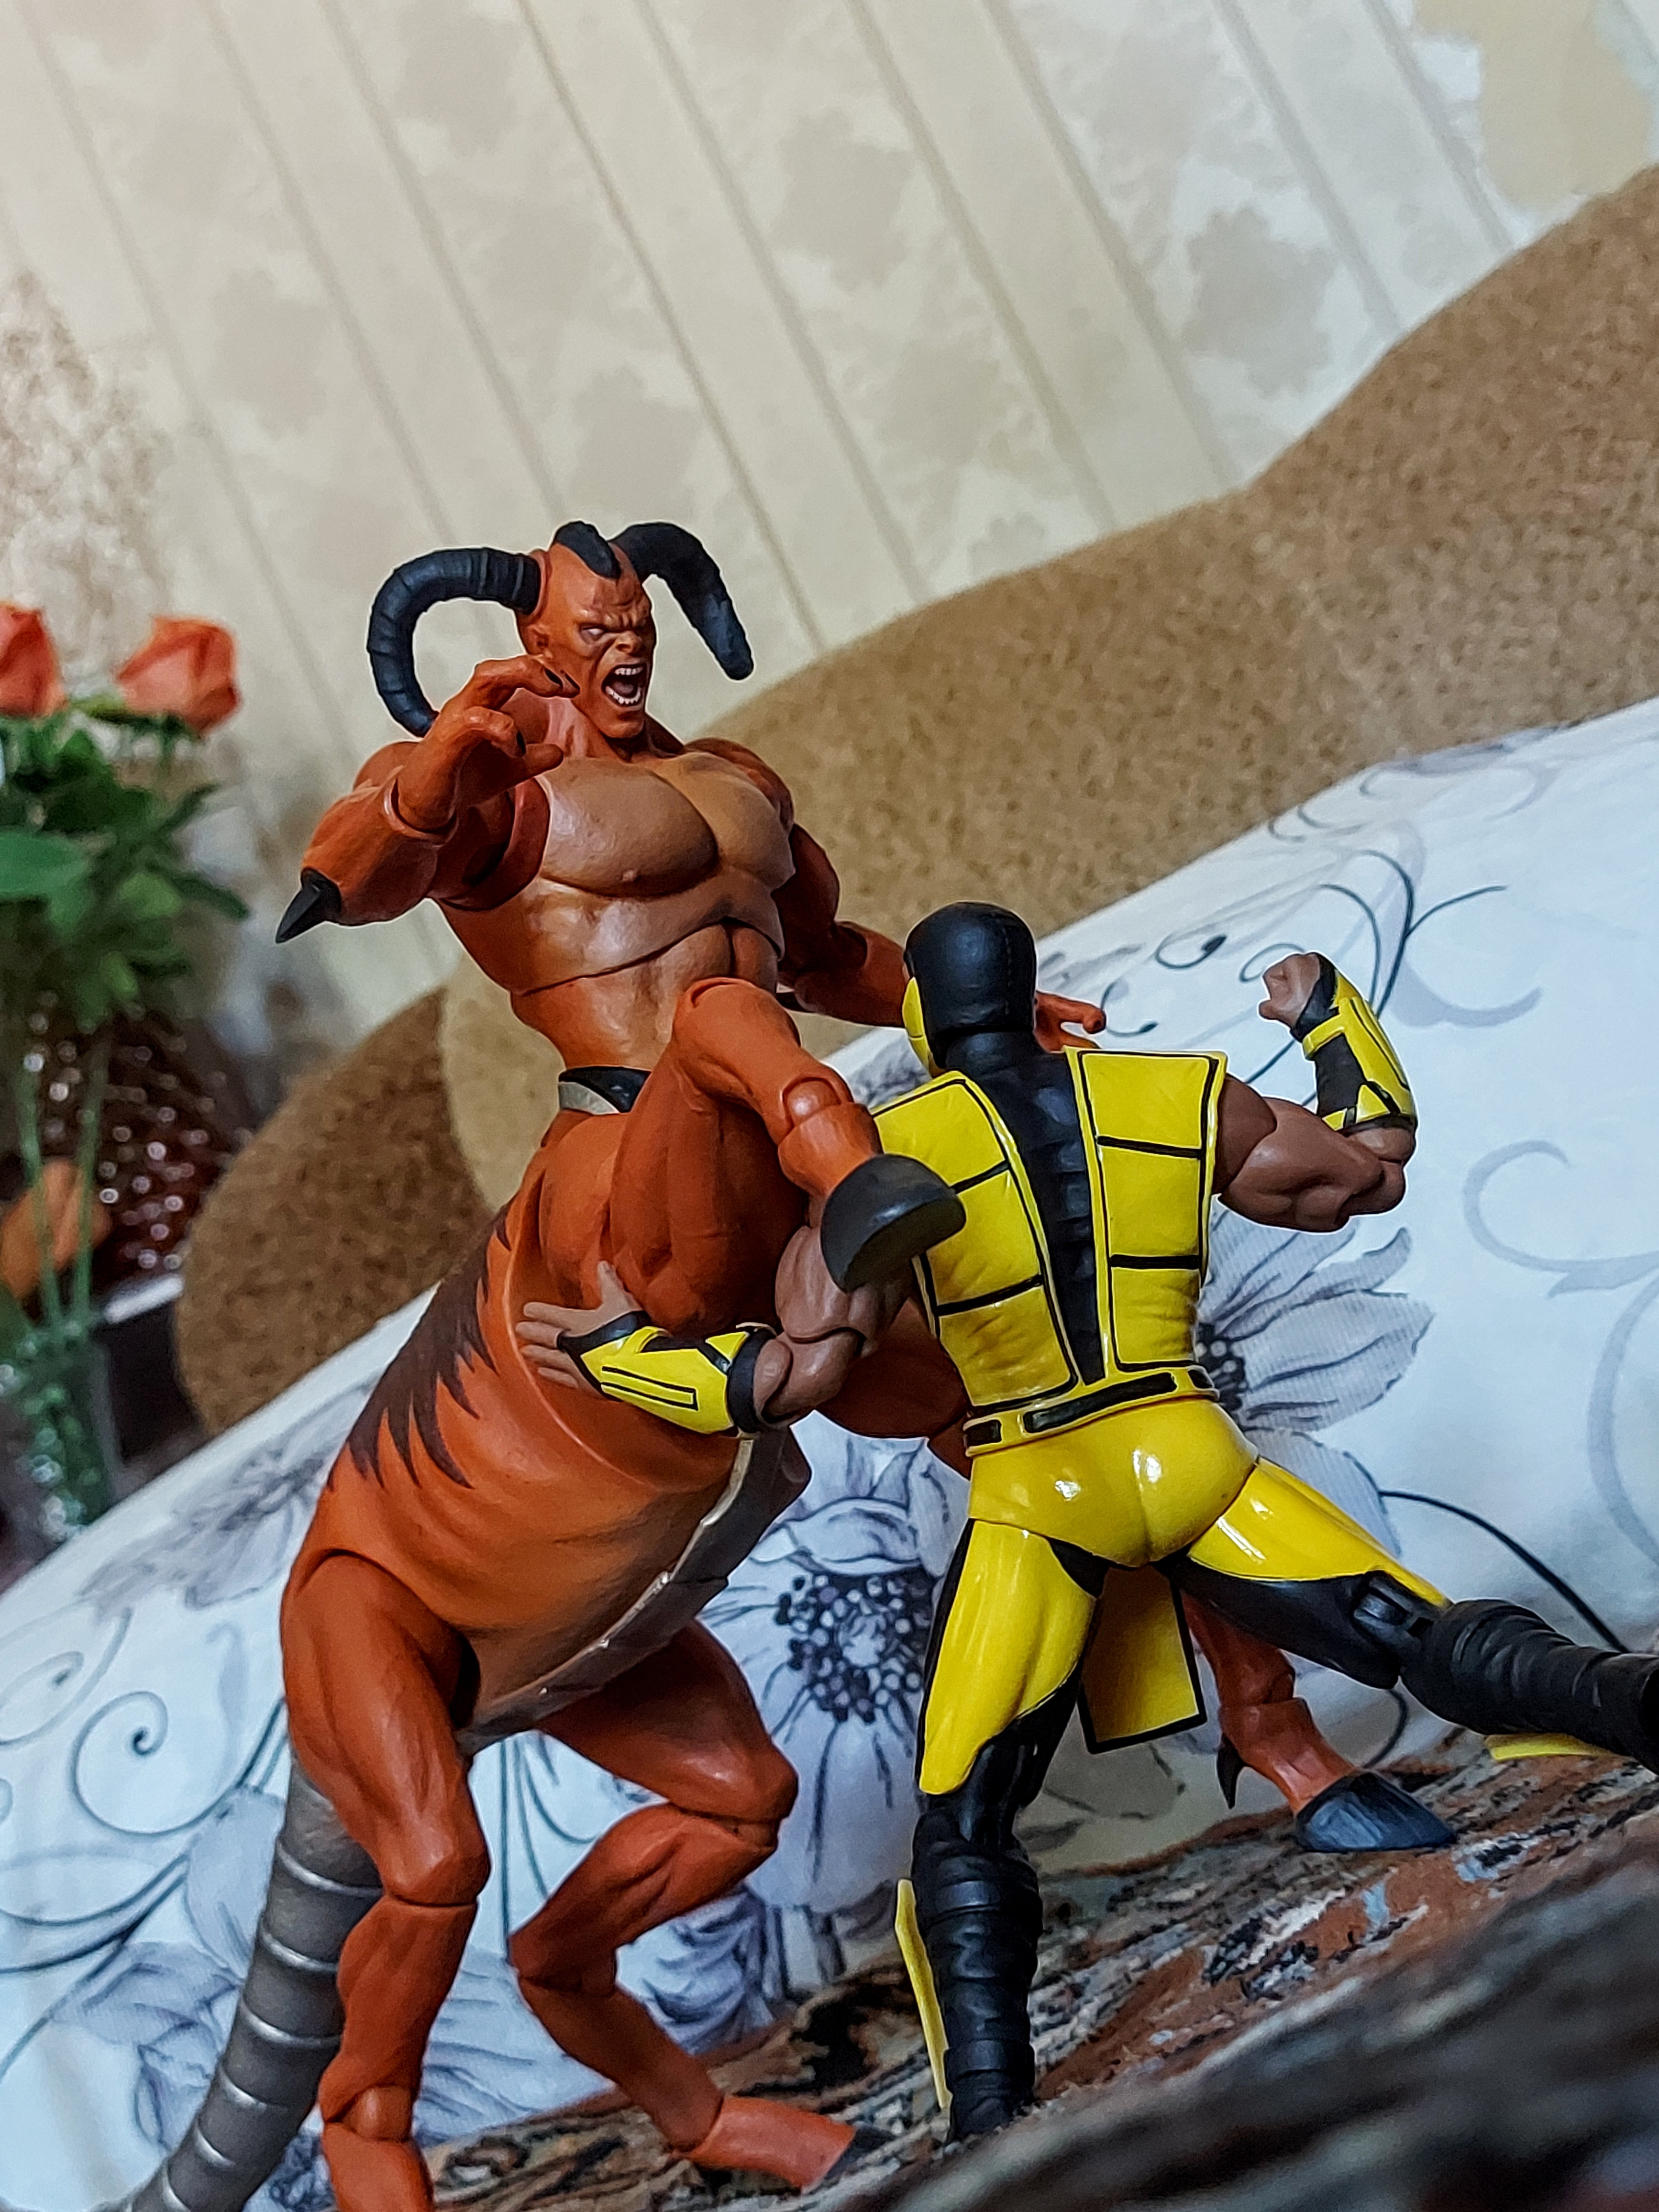
Shokan, storm, collectibles, warrior, fighter, action, figure, cartoon, art, fictional character, plant, painting, illustration, event, fun, fiction, action figure, animation, Animated cartoon, underpants, drawing, visual arts, hero, chest, costume, Barechested, comics, leisure, superhero, mythology, cg artwork, toy, superman, justice league, undergarment